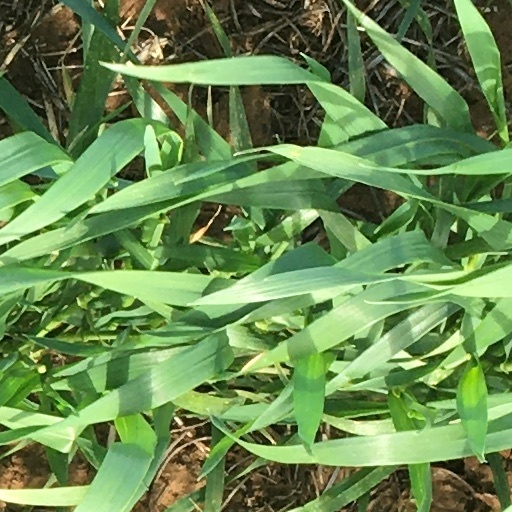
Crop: wheat